Latin music

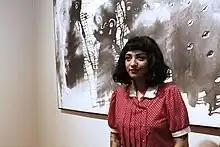
Mon Laferte at her solo exhibition in Mexico City

Salsa music became the dominant genre of tropical music in the 1970s. Fania Records was credited for popularizing salsa music, with acts such as Rubén Blades, Héctor Lavoe, and Celia Cruz expanding the audience. In the late 1970s, an influx of balladeers from Spain such as Julio Iglesias, Camilo Sesto, and Raphael established their presence on the music charts both in Latin America and the US Latin market. In 1972, OTI Festival was established by the Organización de Telecomunicaciones de Iberoamérica as a songwriting contest to interconnect the Ibero-American countries (Latin America, Spain, and Portugal). Ramiro Burr of "Billboard" remarked that the contest was considered to be the "largest and most prestigious songwriting festival in the Latin music world".